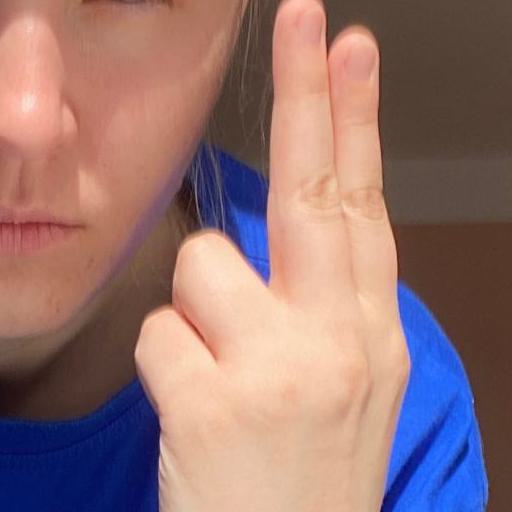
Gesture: two_up_inverted